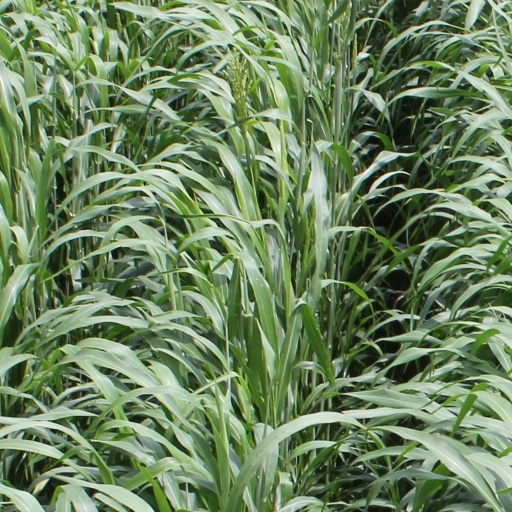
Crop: sorghum